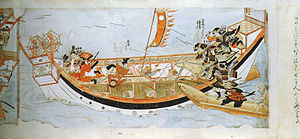
Krig / Historie / Asien: inderne, kineserne og mongolerne
Japanske samuraier angriber et mongolsk skib engang i 1200-tallet.
Krig er en tilstand af væbnet konflikt mellem samfund eller stater, en tilstand normalt kendetegnet ved ekstremt agressive og voldelige handlinger, ødelæggelse og død. Krigsførelse er betegnelsen for de måder som krigshandlinger udføres på, hvad enten de udføres af regulære militære styrker eller mere irregulære militser. I total krig er krigsførelsen ikke begrænset til militære mål, men fører oftest til omfattende ødelæggelse og tab blandt civile. Det modsatte af krig er fred. Årsagerne til krig kan være et ønske om at erobre landområder, opnå adgang til råstoffer, historiske nationale stridigheder eller uoverensstemmelser om religion.